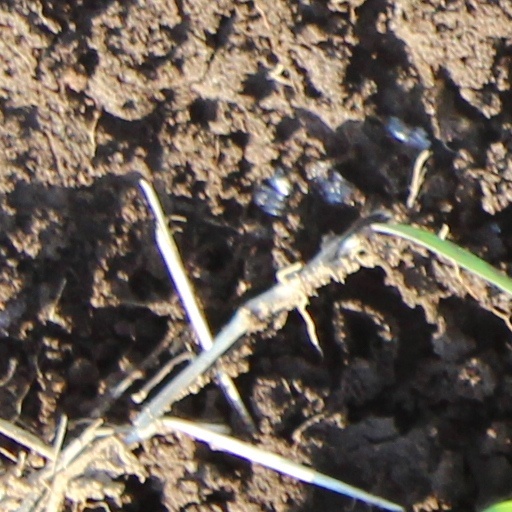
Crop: wheat